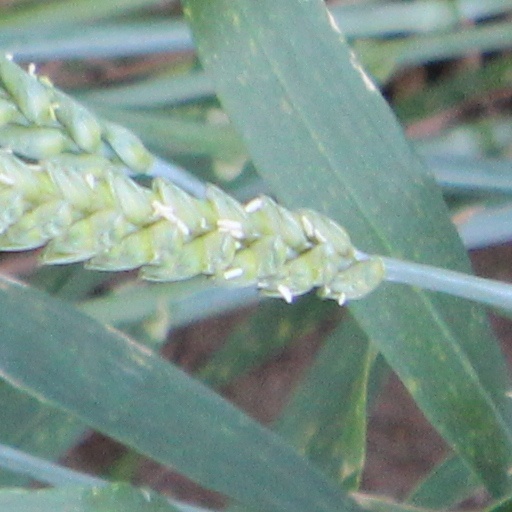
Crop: wheat